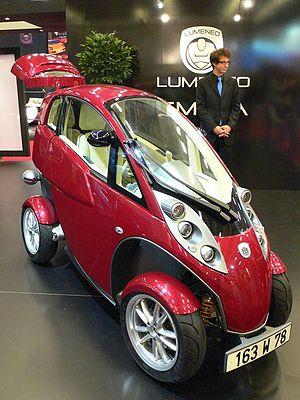
Photo de la Lumeneo Smera
La Lumeno Smera est une voiture électrique qui avait été développée par le constructeur automobile français Lumeneo, basé dans les Yvelines en Île-de-France.